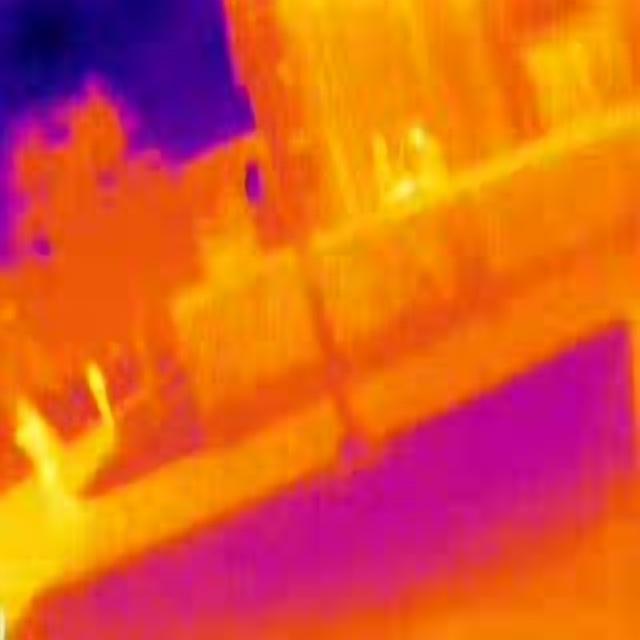
Detected objects:
label: person
label: person
label: person
label: person